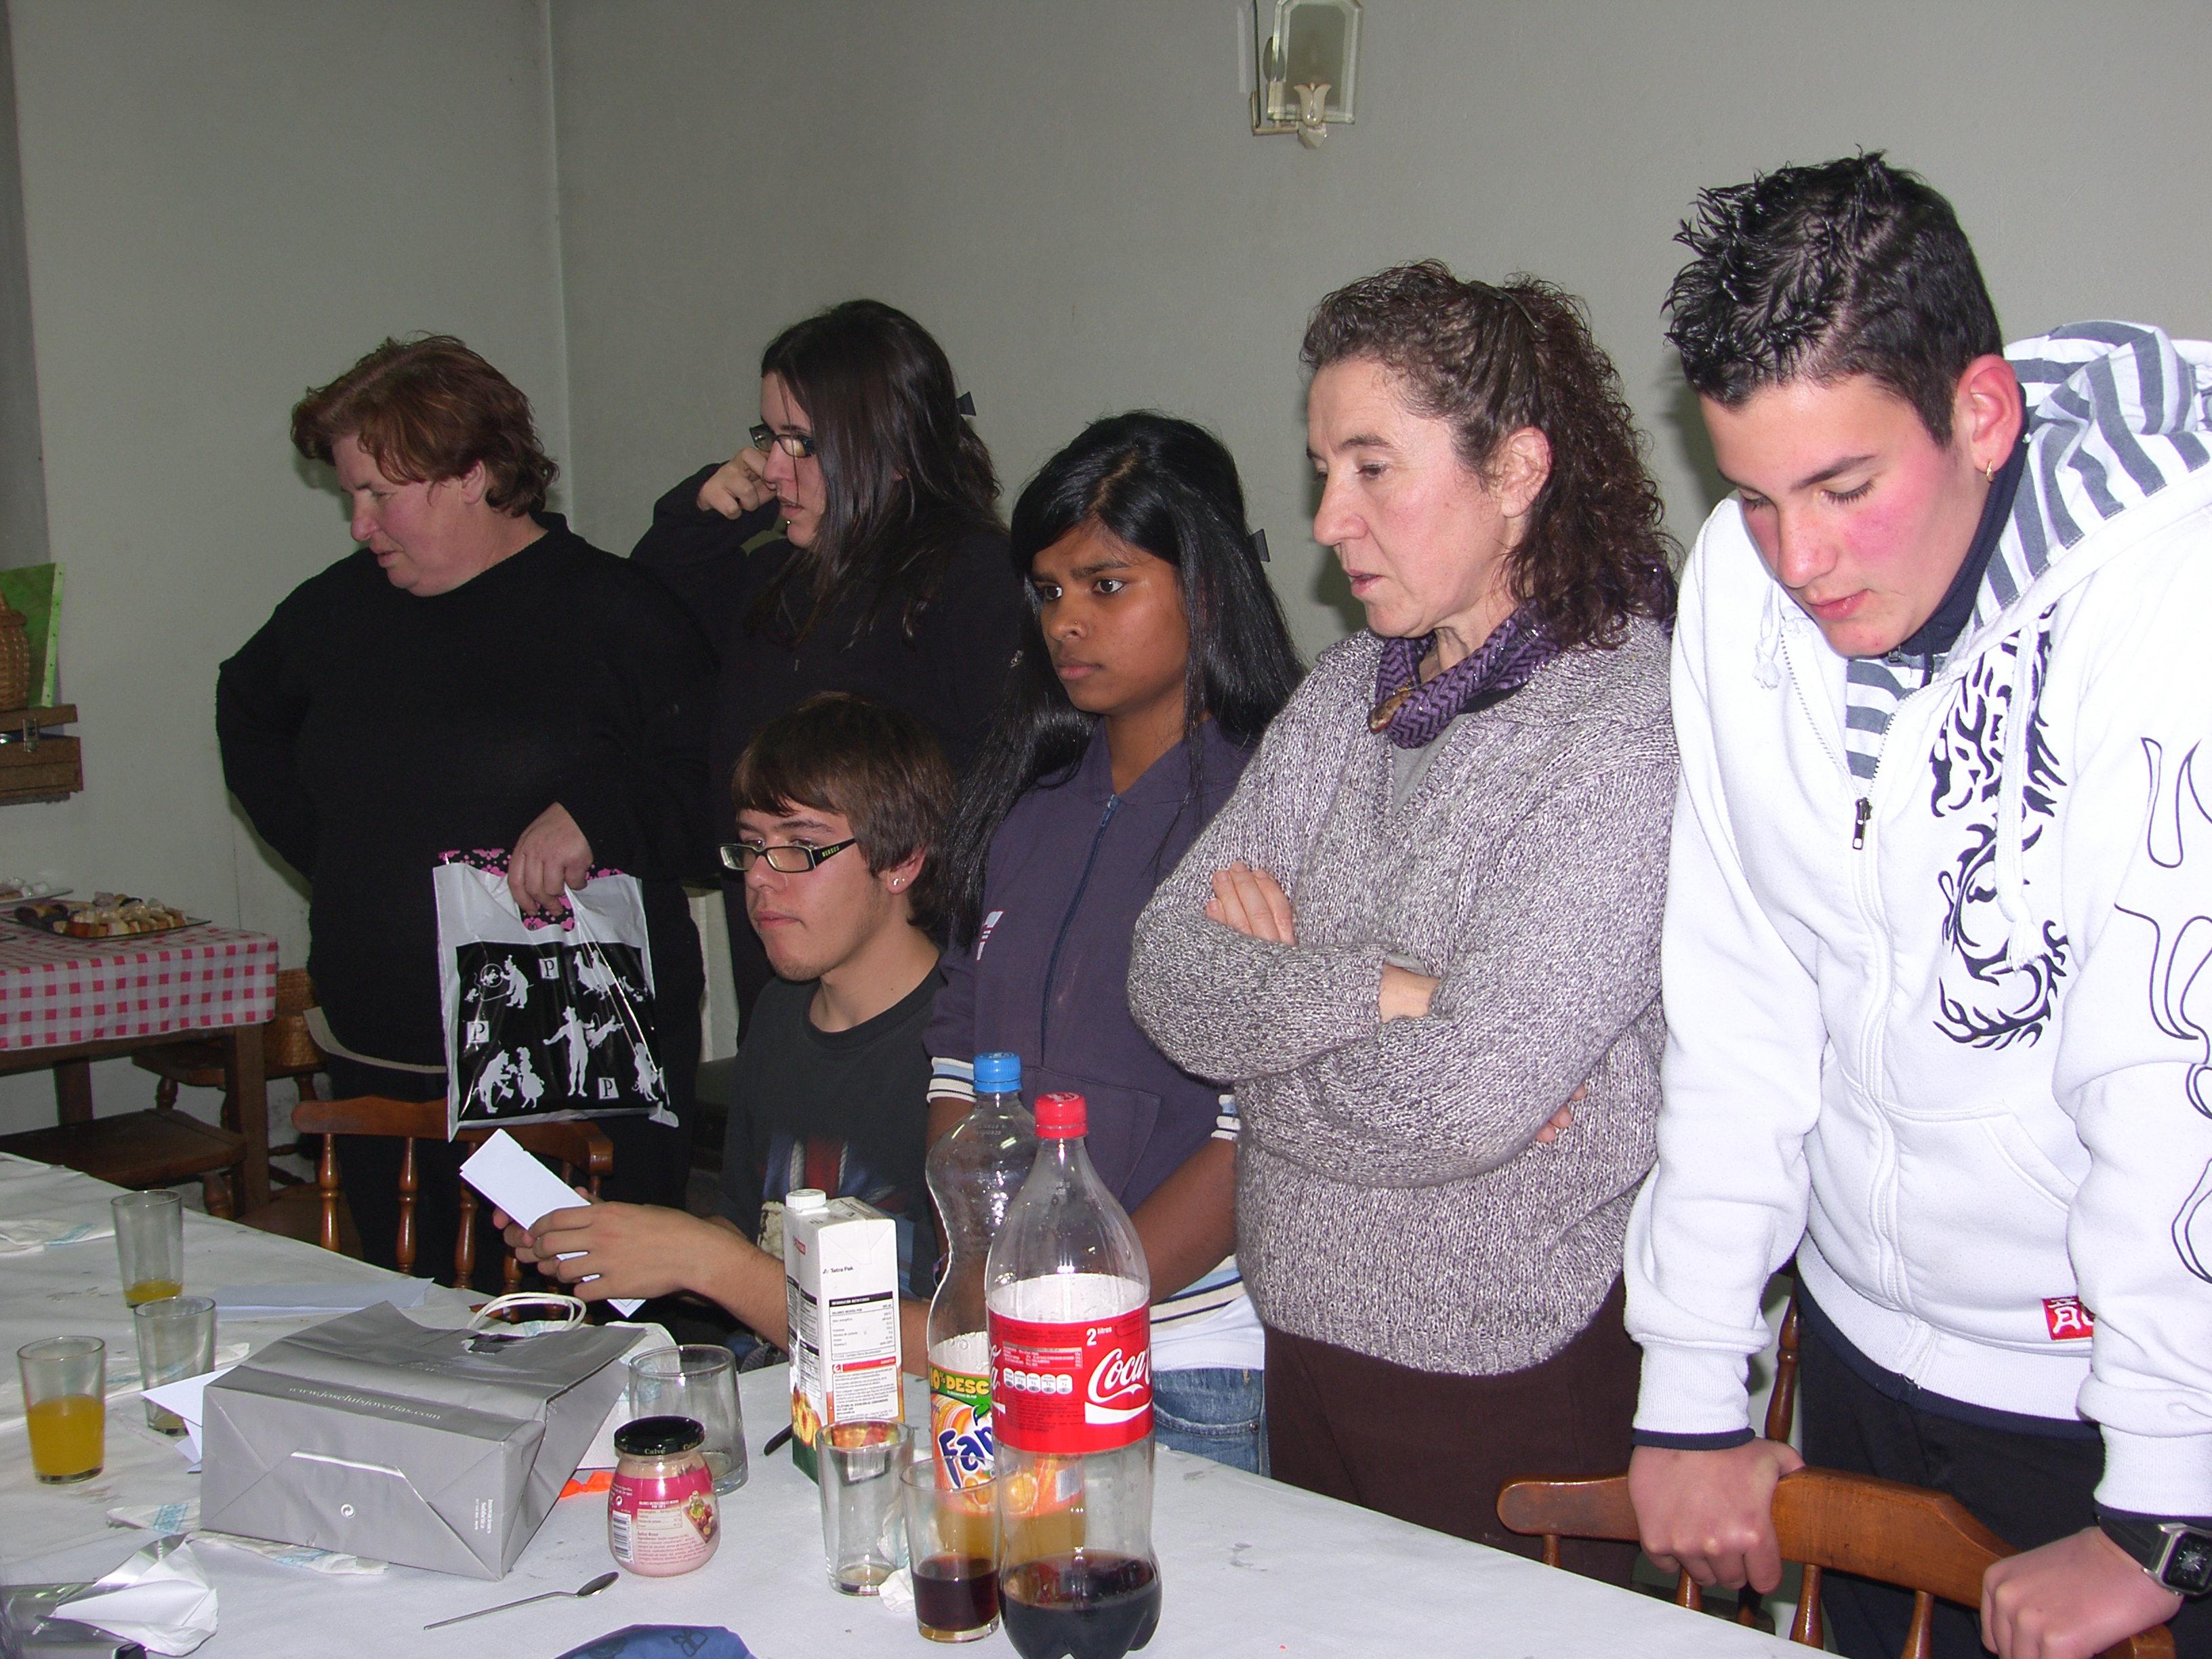
people, meal, family, friends, party, ggl1